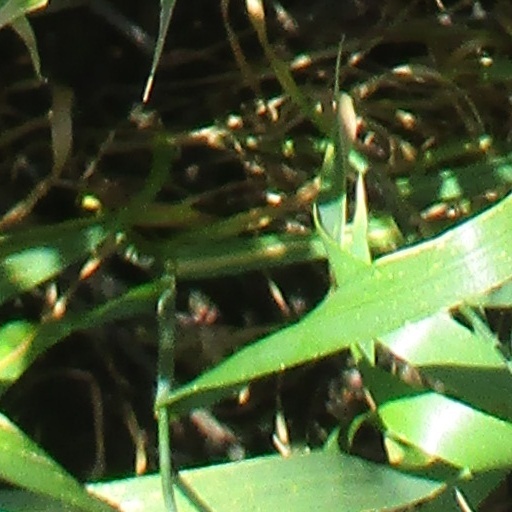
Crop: wheat